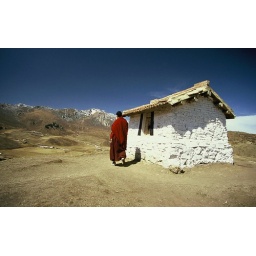
Passing a white building over looking Langmusi suburb. Gansu-China